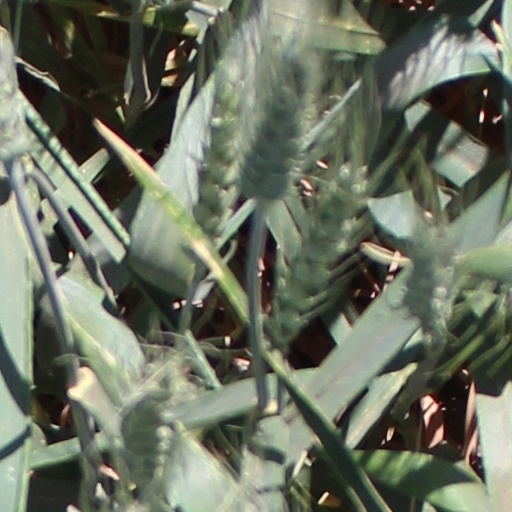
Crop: wheat